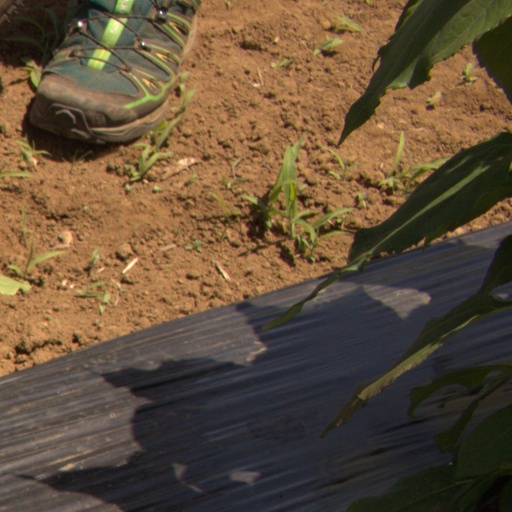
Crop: Jerusalem artichoke